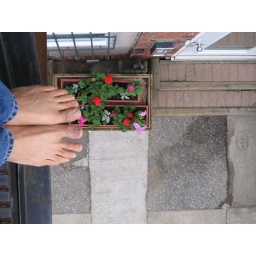
I'm looking over the balcony at this place we're staying. There is a nice flower box full of colour.